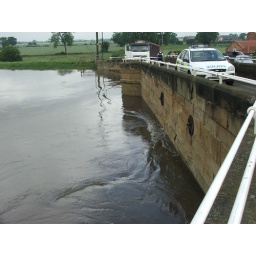
don bridge 3 arches under water